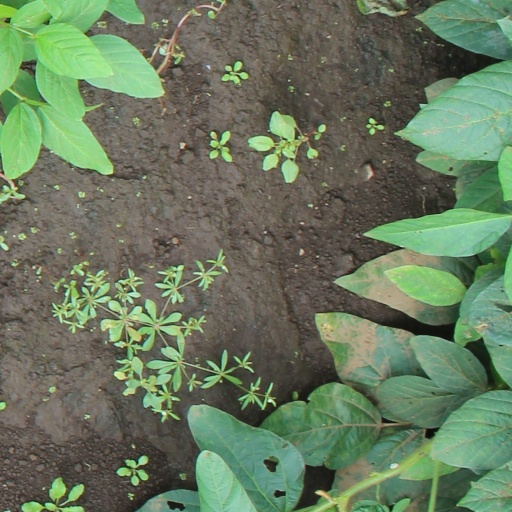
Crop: soybean